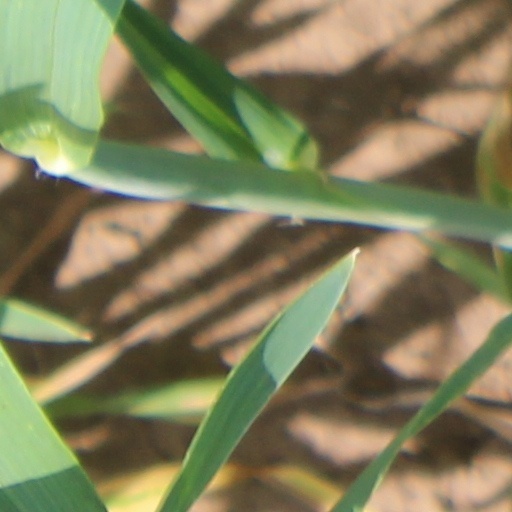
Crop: wheat